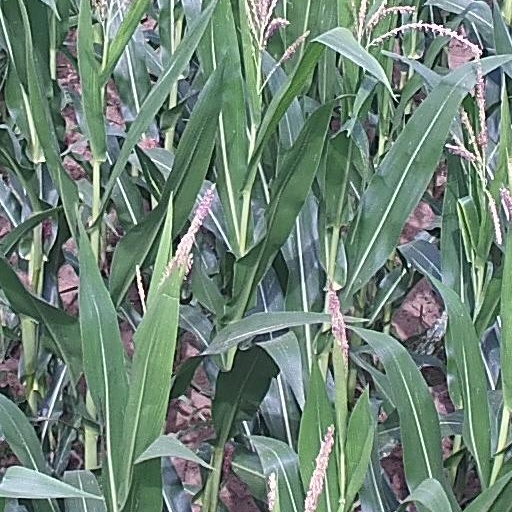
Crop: maize; corn